Vietnam Veterans Against the War

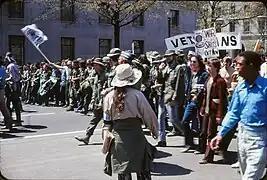
Veterans at a 1971 protest in Washington, DC

This peaceful anti-war protest organized by VVAW was named after two short military invasions of Laos by US and South Vietnamese forces. Dubbed "Operation Dewey Canyon III", it took place in Washington, D.C., April 19–23, 1971. Participants said it was "a limited incursion into the country of Congress." This week of protest events gained much greater media publicity and Vietnam veterans participation than earlier events.